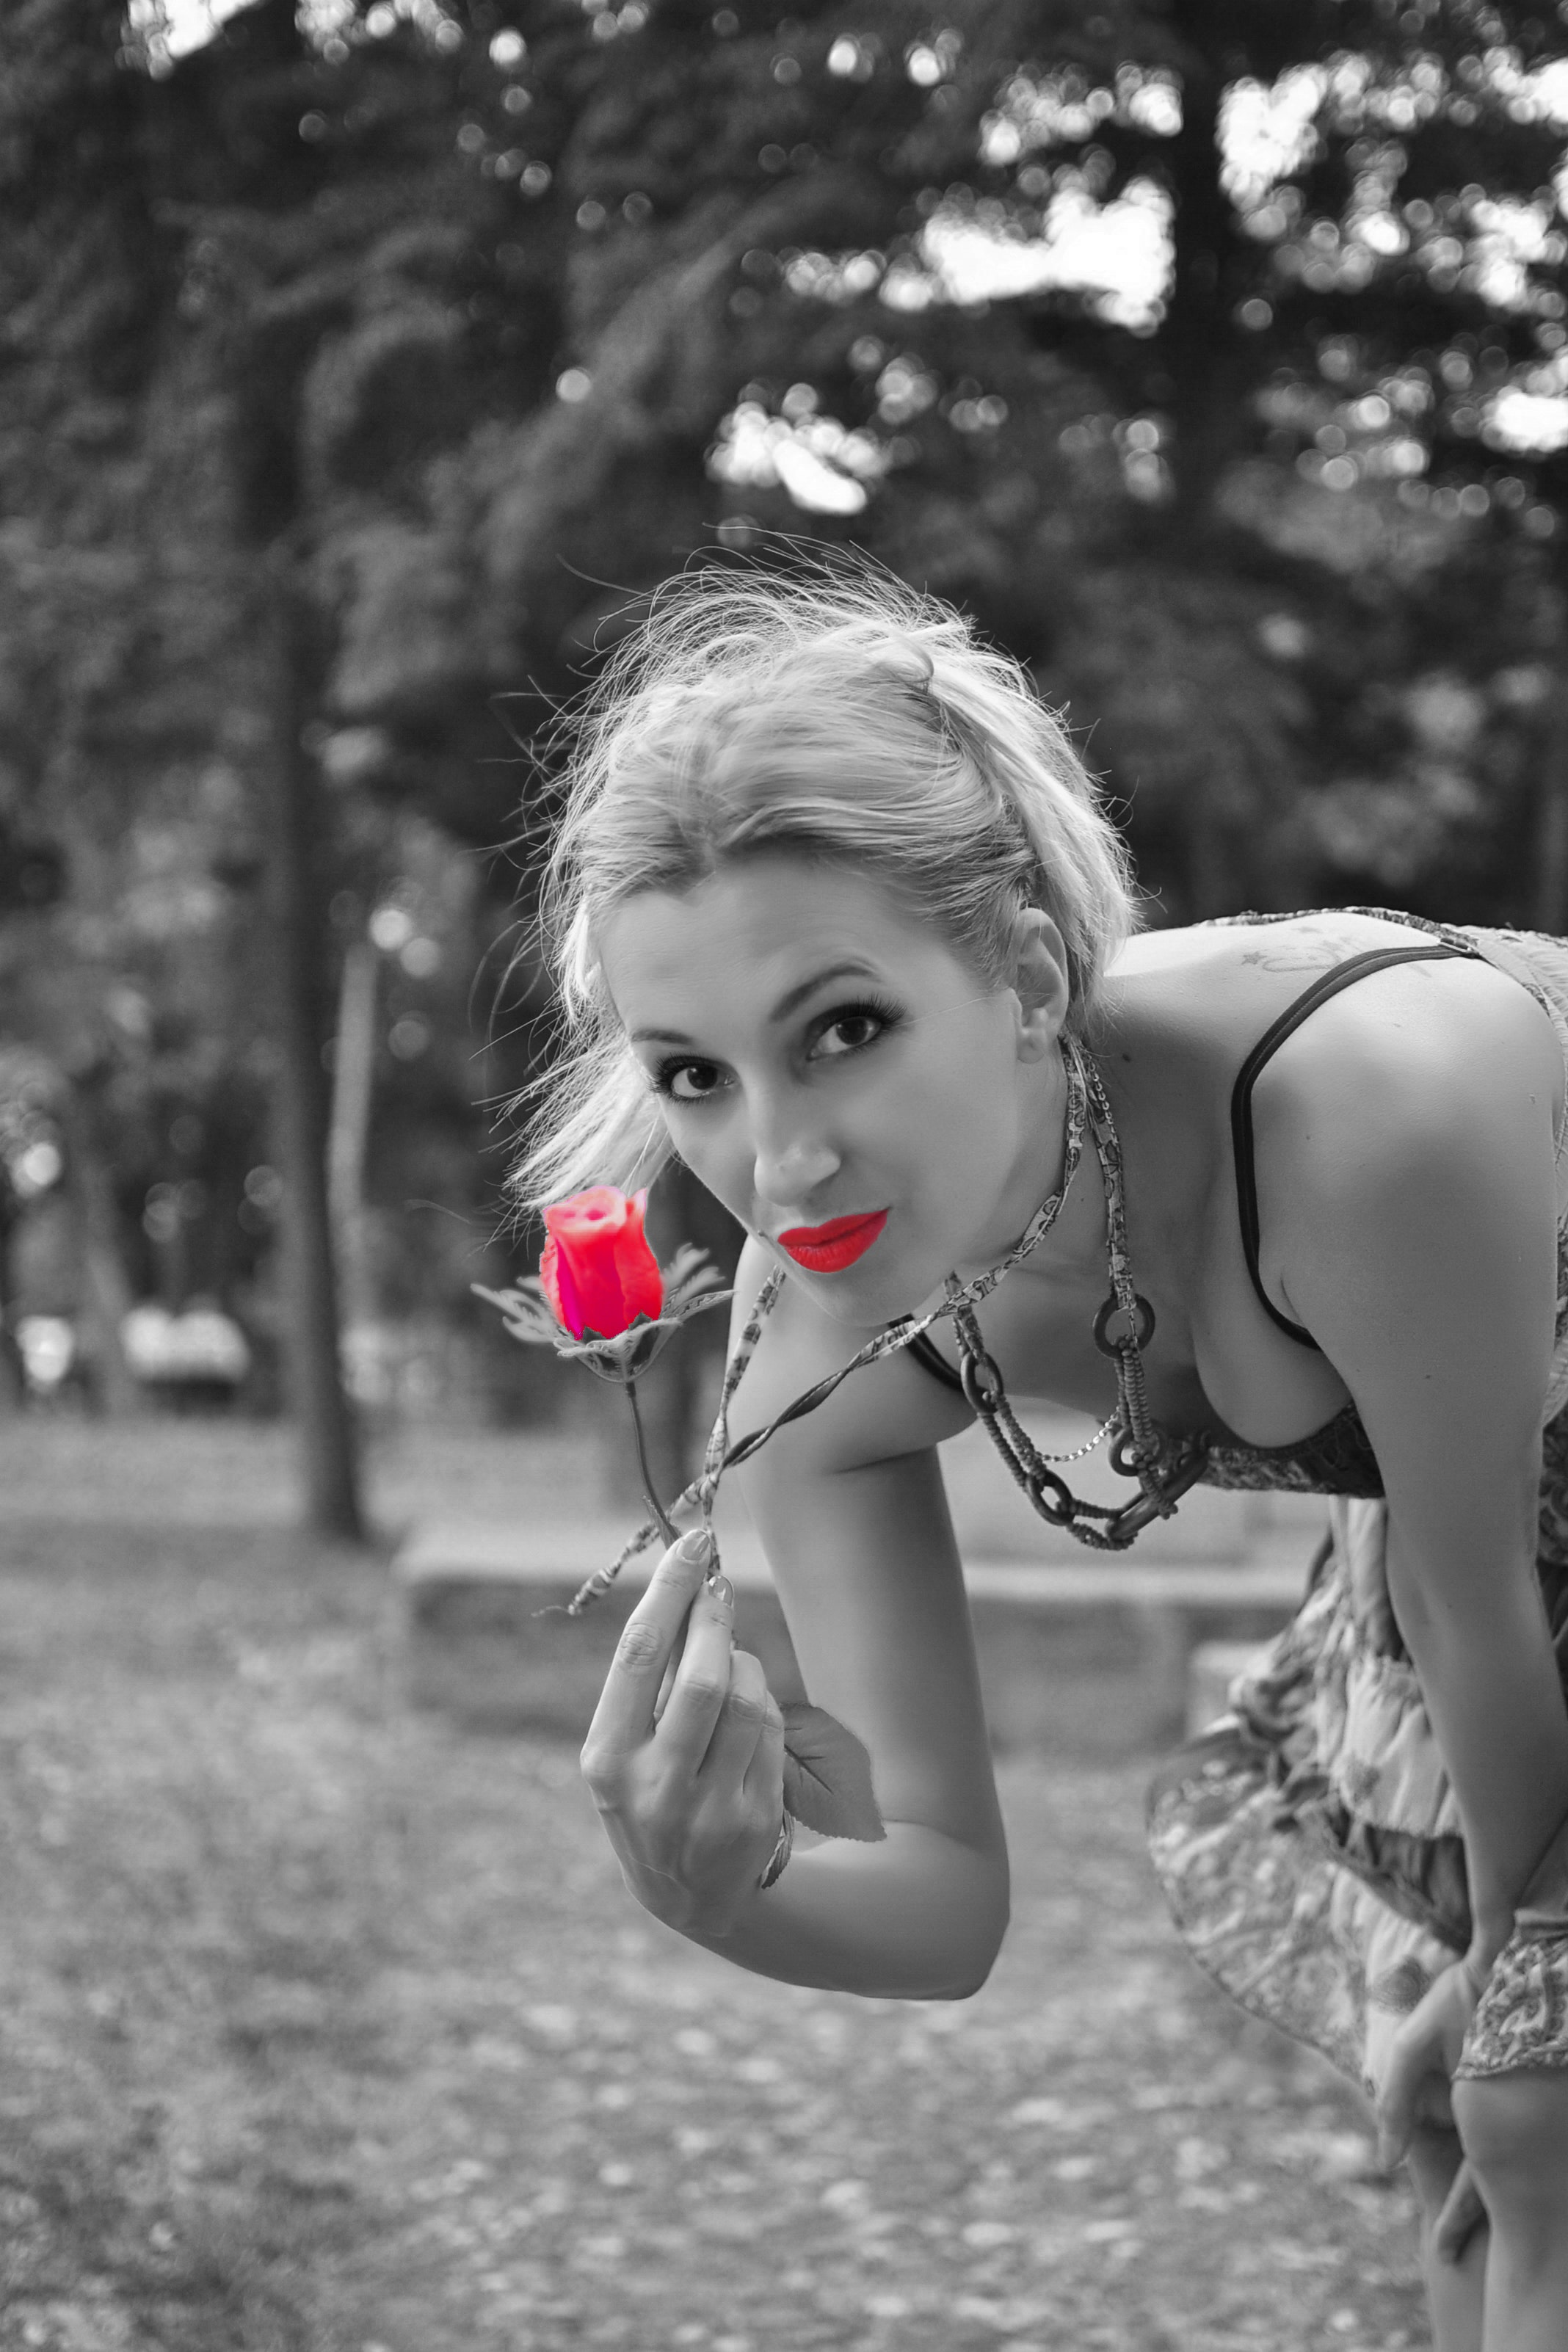
photograph, white, black, lip, black and white, beauty, monochrome photography, monochrome, tree, photography, eye, photo shoot, joint, model, dress, plant, art model, retro style, style, portrait photography